Buffalo nickel

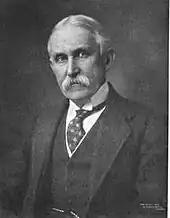
Franklin MacVeagh, Secretary of the Treasury under Taft. A letter to him by his son may have been the genesis of the Buffalo nickel.

On May 4, 1911, Eames MacVeagh, son of Treasury Secretary Franklin MacVeagh, wrote to his father: